Tinker Juarez

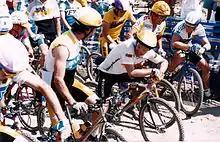
Ned Overend, John Tomac and Tinker Juarez Compete in the Cindy Whitehead Desert Classic, Palm Springs, California, 1989 - Photo by Patty Mooney

In 1986, Tinker made the switch from BMX to mountain biking. Since that time, Tinker has become a 3-time National Off-Road Bicycle Association (NORBA) cross-country (XC) champion and 4-time national champion in the 24-hour solo category. In 1996, he became one of the first to see the introduction of mountain biking as an Olympic sport and represent the United States. Tinker again represented the United States at the 2000 Summer Olympics.